European witchcraft

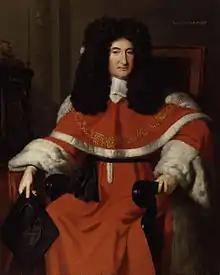
Lord Chief Justice of England Sir John Holt by Richard van Bleeck, c. 1700. Holt greatly influenced the end of prosecutions for witchcraft in England. National Portrait Gallery, London.

The craze reached its height between 1560 and 1660. After 1580, the Jesuits replaced the Dominicans as the chief Catholic witch-hunters, and the Catholic Rudolf II (1576–1612) presided over a long persecution in Austria. The nuns of Loudun (1630) provide an example of the craze during this time. The nuns had conspired to accuse Father Urbain Grandier of witchcraft by faking symptoms of possession and torment; they feigned convulsions, rolled and gibbered on the ground, and accused Grandier of indecencies. Grandier was convicted and burned; however, after the plot succeeded, the symptoms of the nuns only grew worse, and they became more and more sexual in nature. This attests to the degree of mania and insanity present in such witch trials.